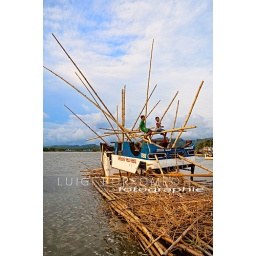
Kids on an old bus turned to something strange. Taken near the fish port of Dipolog CityNikon D40PP: USM